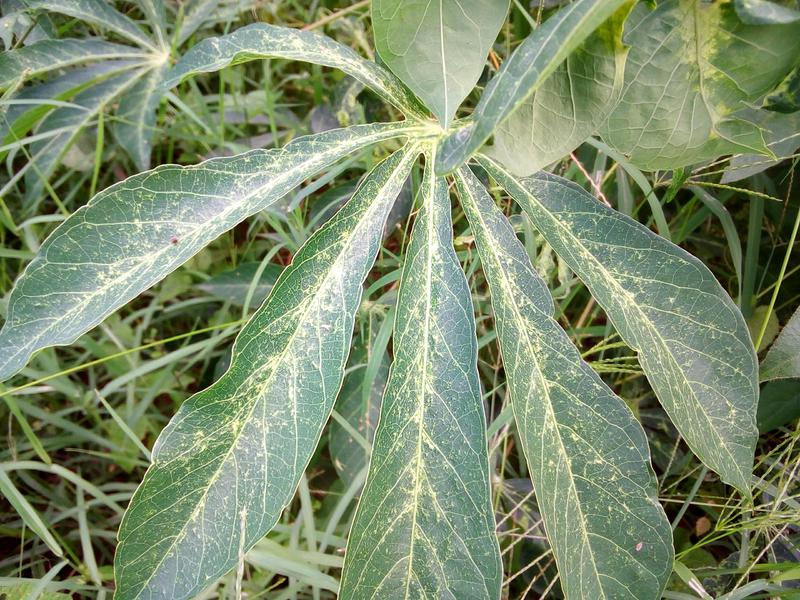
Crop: cassava
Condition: green_mottle